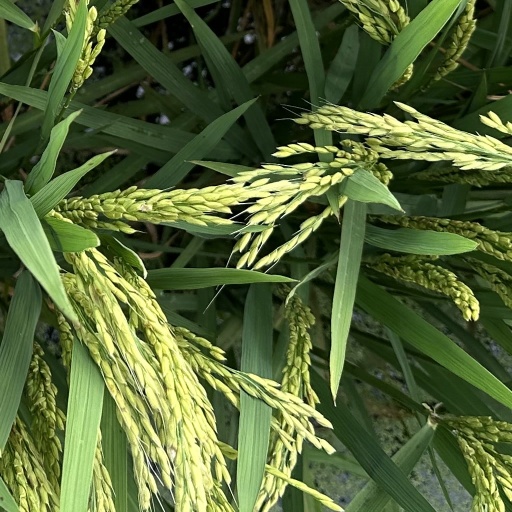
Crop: rice